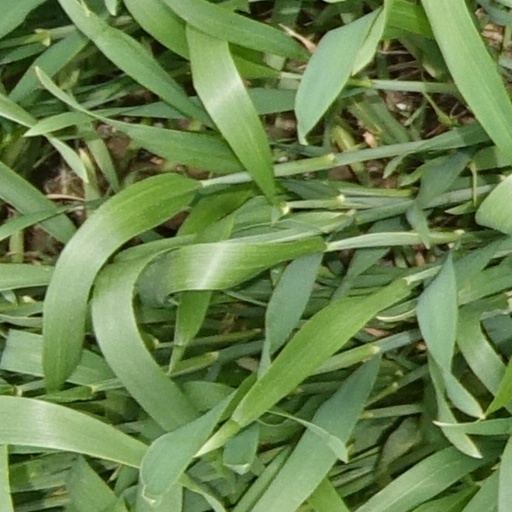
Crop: wheat